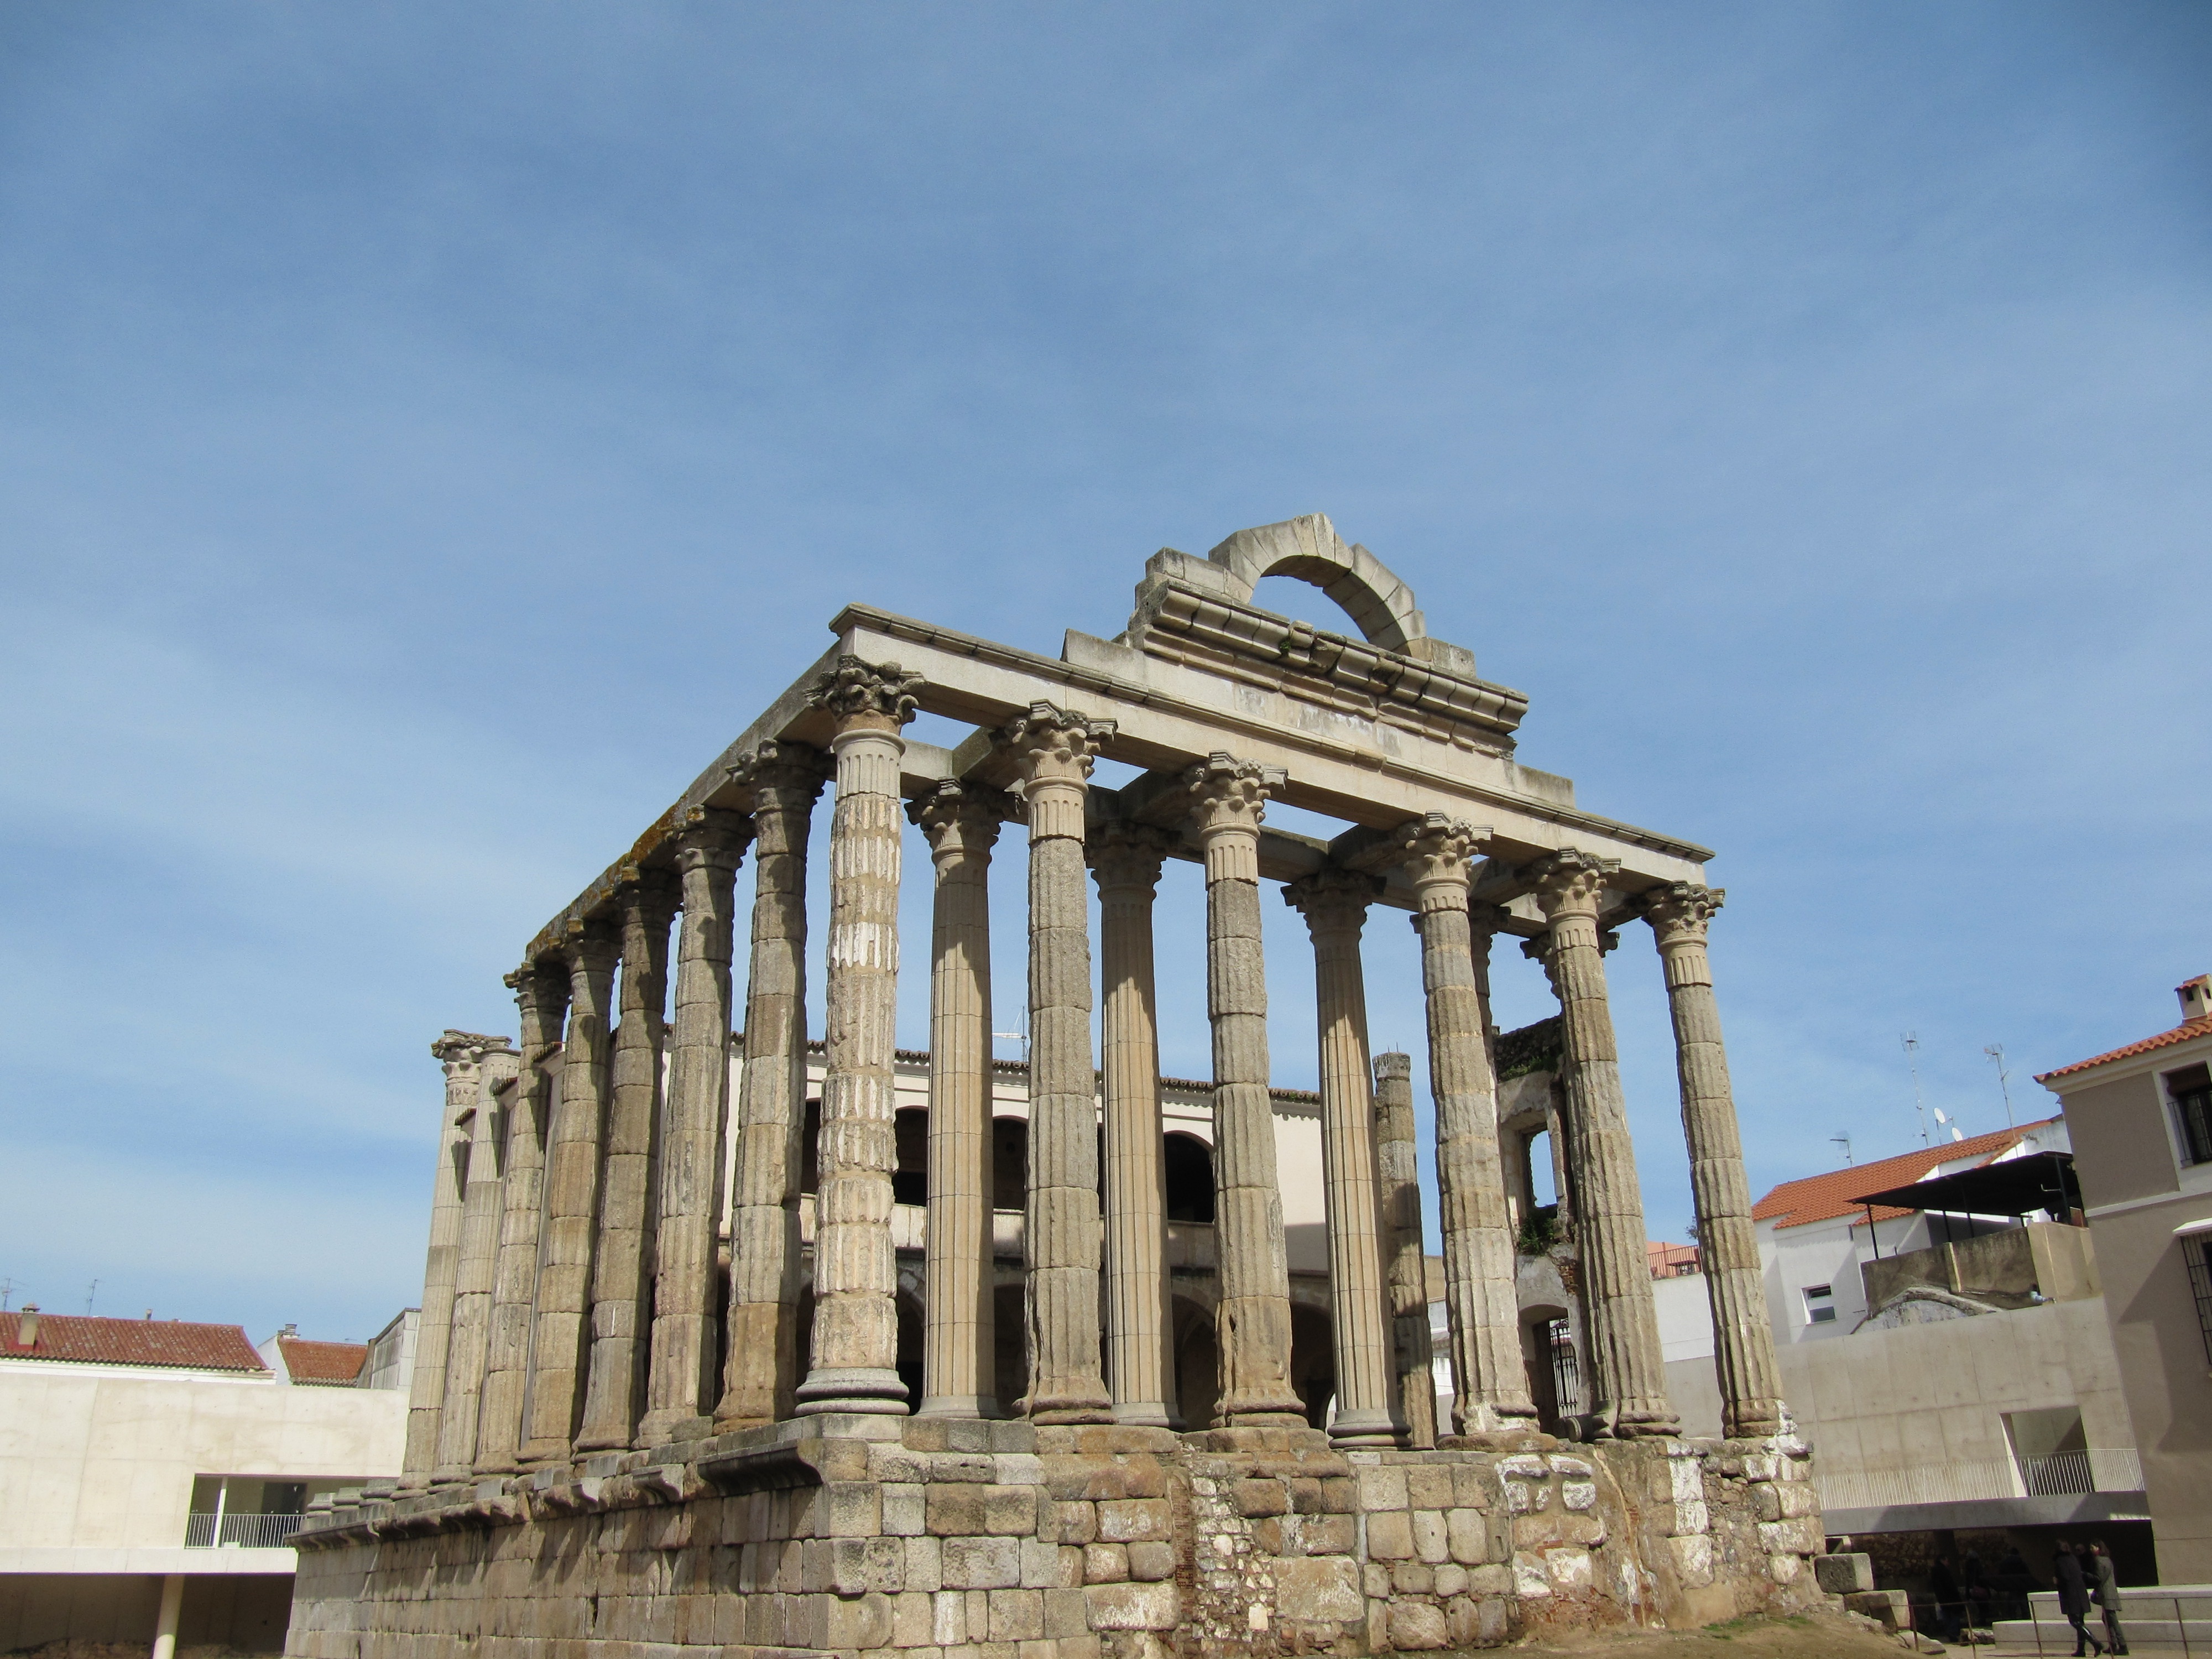
architecture, structure, building, monument, landmark, facade, place of worship, temple, merida, ancient rome, roman empire, roman temple, historic site, ancient history, ancient roman architecture, ancient greek temple